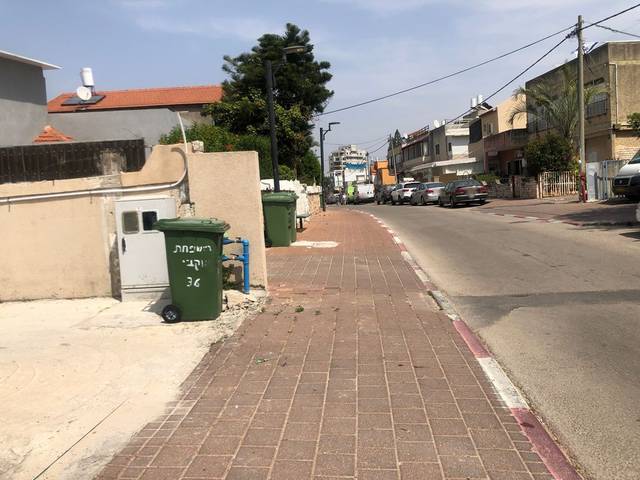
Region: Israel
Coordinates: 32.095, 34.94